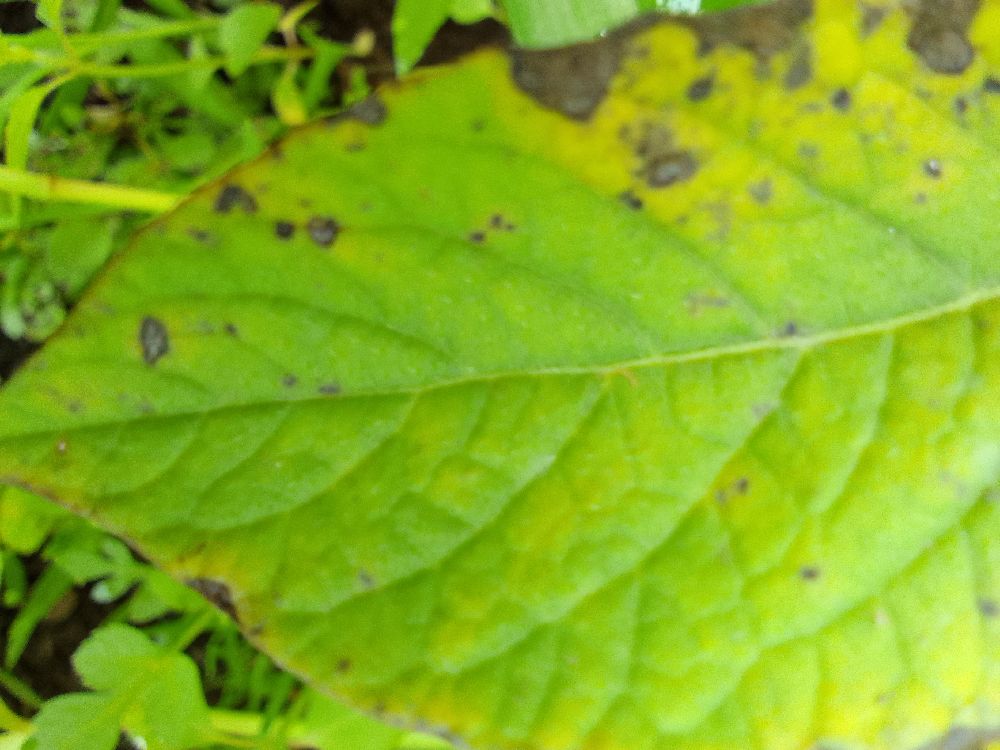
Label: Early blight